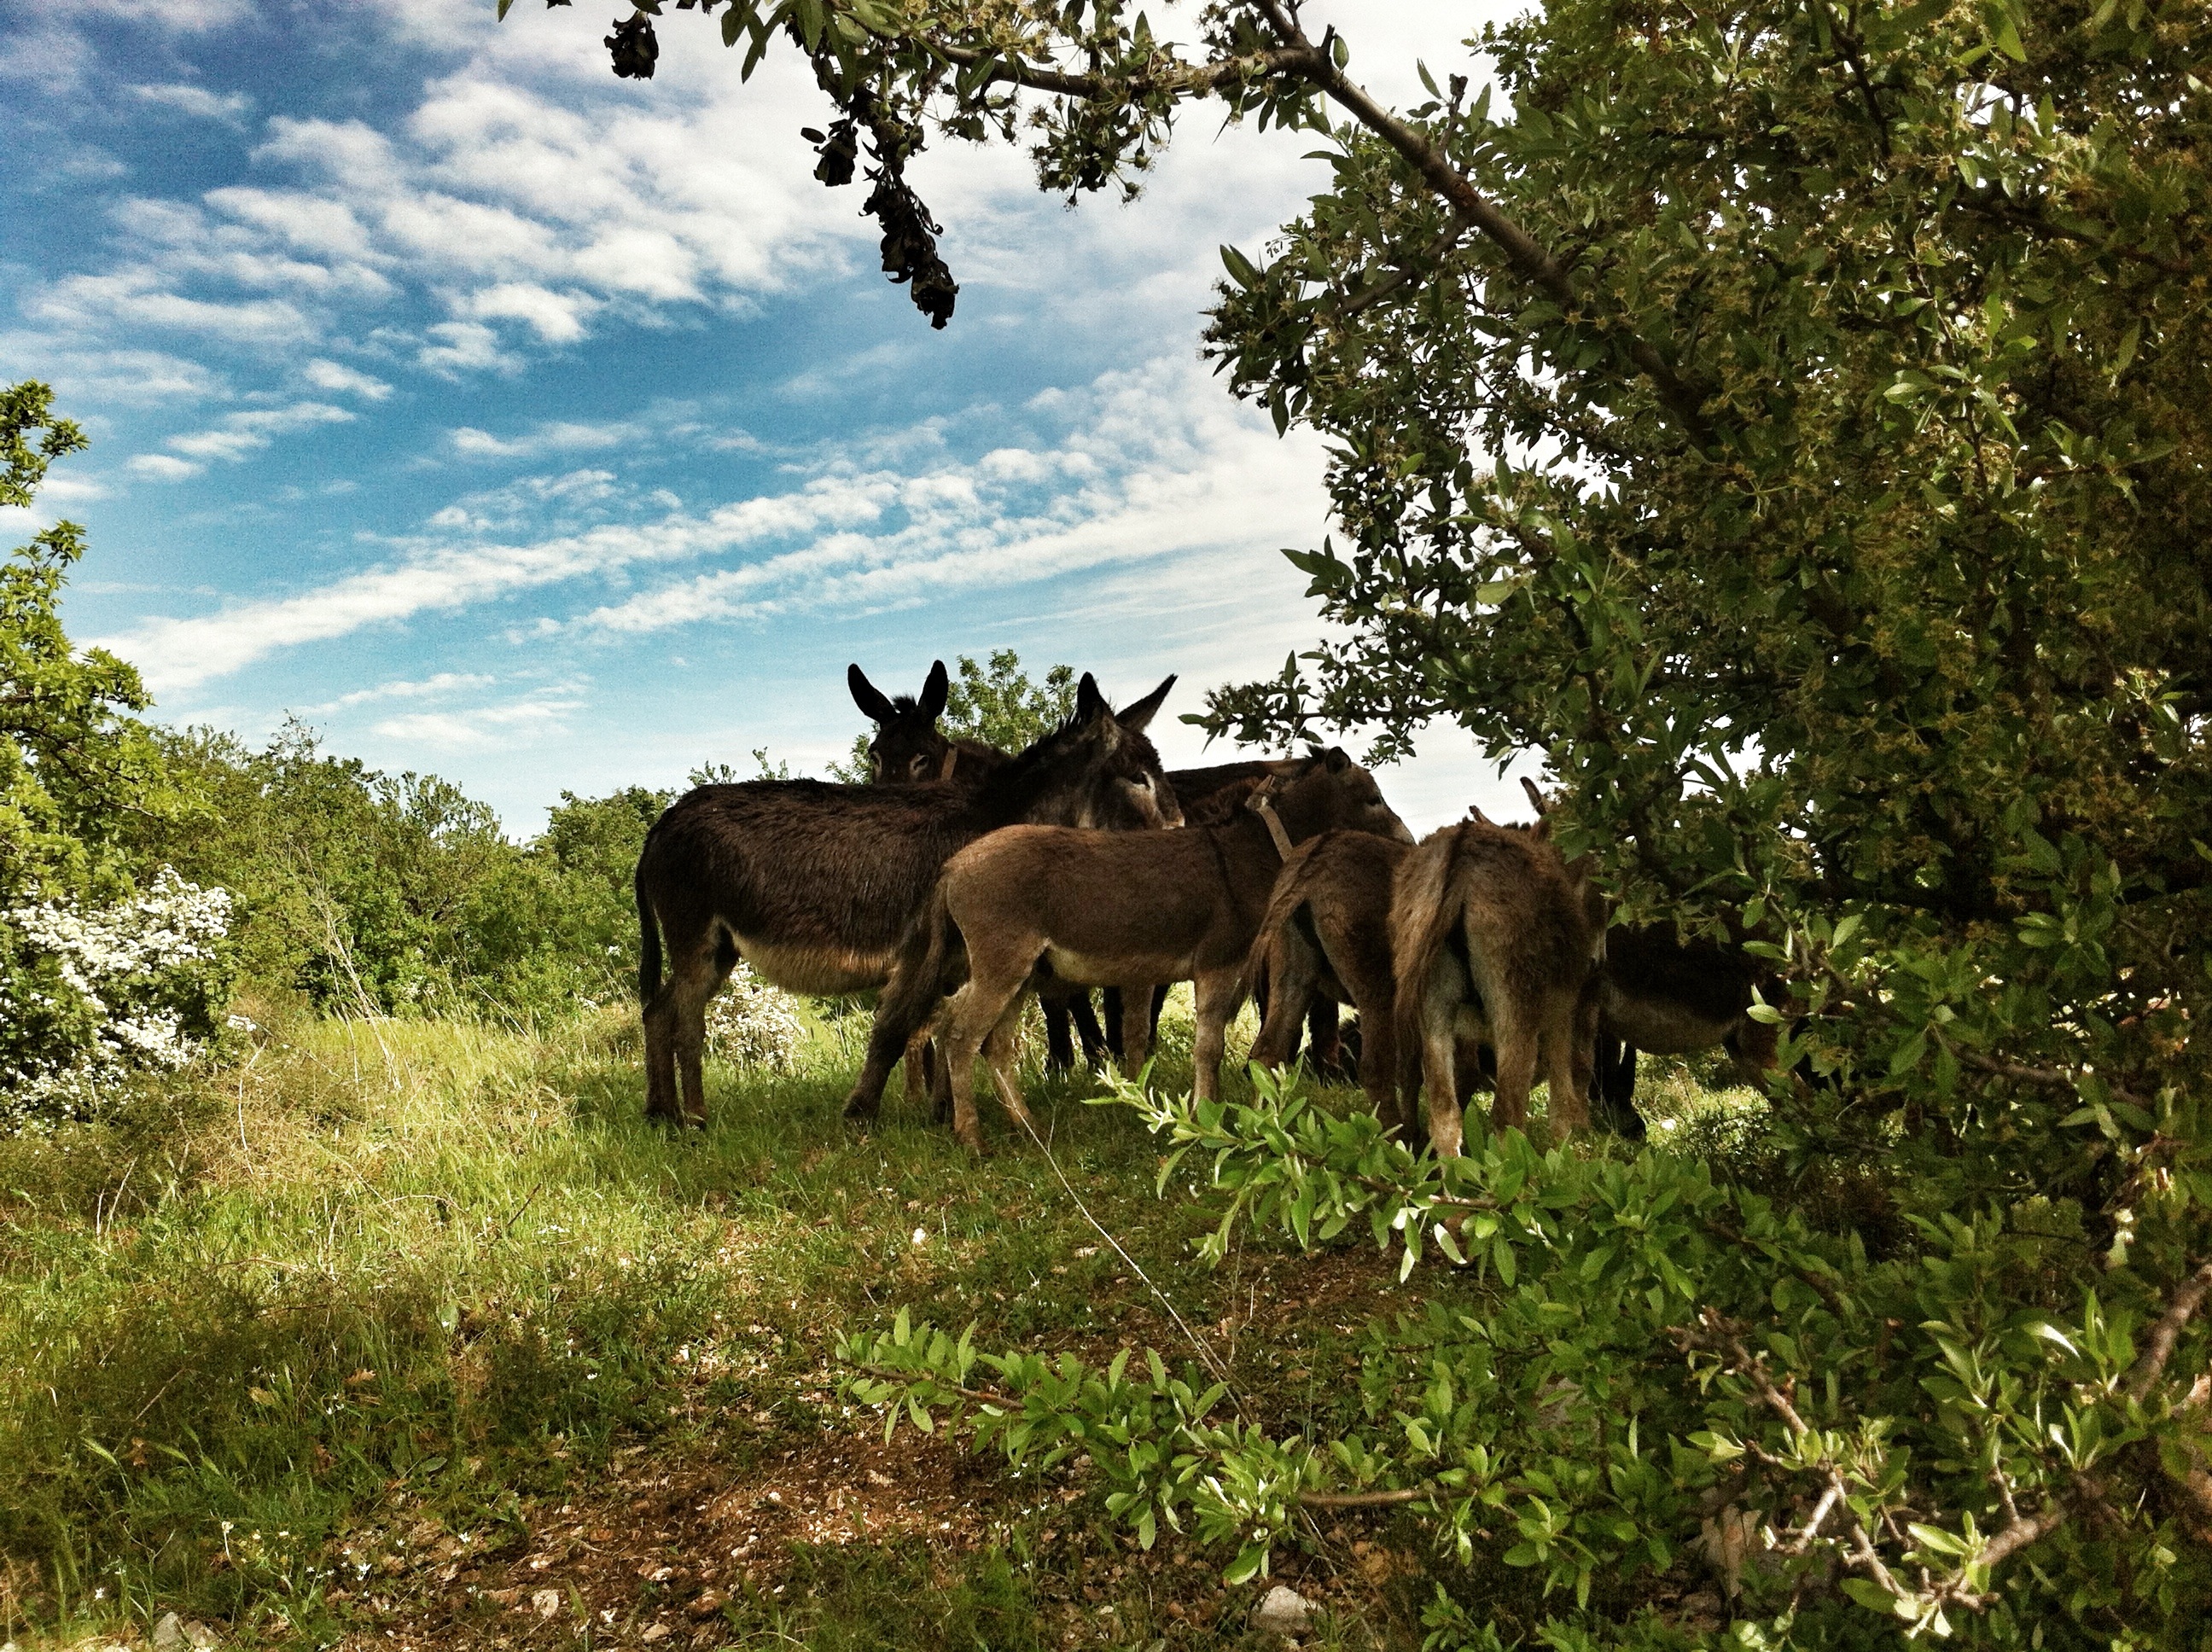
wilderness, meadow, wildlife, green, herd, pasture, grazing, horse, italy, fauna, savanna, habitat, safari, ecosystem, donkeys, puglia, pack animal, murgia, natural environment, horse like mammal